Eglon (king)

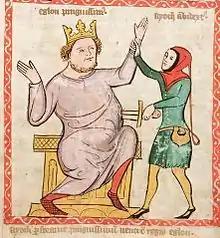
Depiction of the assassination of King Eglon by Israelite Judge Ehud, "Speculum Humanae Salvationis", 1360.

According to the Book of Judges, Eglon ( "Eglon") was a king of Moab who oppressed Israel.